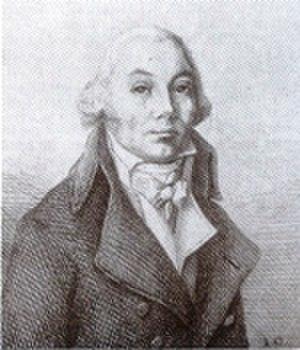
Joseph Eschassériaux dit Eschassériaux l'aîné, né le 29 juillet 1753 à Corme-Royal et mort le 24 février 1824 à Thénac, est un homme politique français.